Plastic recycling

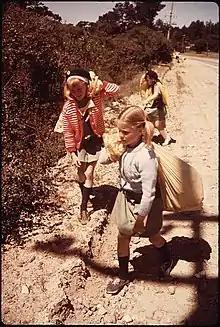
Girl Scouts on a Keep America Beautiful cleanup in 1970. The Keep American Beautiful campaign was a greenwashing campaign by the plastics and other polluting industries founded in the 1970s to try to displace responsibility of plastic pollution and other disposable packing trash onto consumers as "littering".

As regulations expanded, the plastics industry responded with lobbying to preserve their business interests. In the U.S., the 1970 Resource Recovery Act directed the nation towards recycling and energy recovery. More than a thousand attempts to pass legislation to ban or tax packaging, including plastics, came by 1976. The plastics industry responded by lobbying for plastic to be recycled. A $50 million per year campaign was run by organisations such as Keep America Beautiful with the message that plastic could and would be recycled, as well as lobbying for the establishment of curbside recycling.